Jesse Douglas

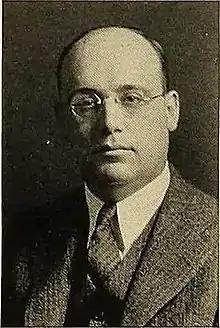
Douglas in

Jesse Douglas (July 3, 1897 – September 7, 1965) was an American mathematician and Fields Medalist known for his general solution to Plateau's problem.